List of national flowers

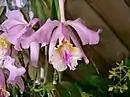
"Cattleya mossiae", the national flower of Venezuela

The Dominican Republic's national flower was originally the flower of the "caoba" (mahogany tree, "Swietenia mahagoni"). In 2011, the mahogany was instead dubbed the national tree, vacating the national flower spot for the Bayahíbe rose ("Leuenbergeria quisqueyana") in order to bring attention to its conservation.